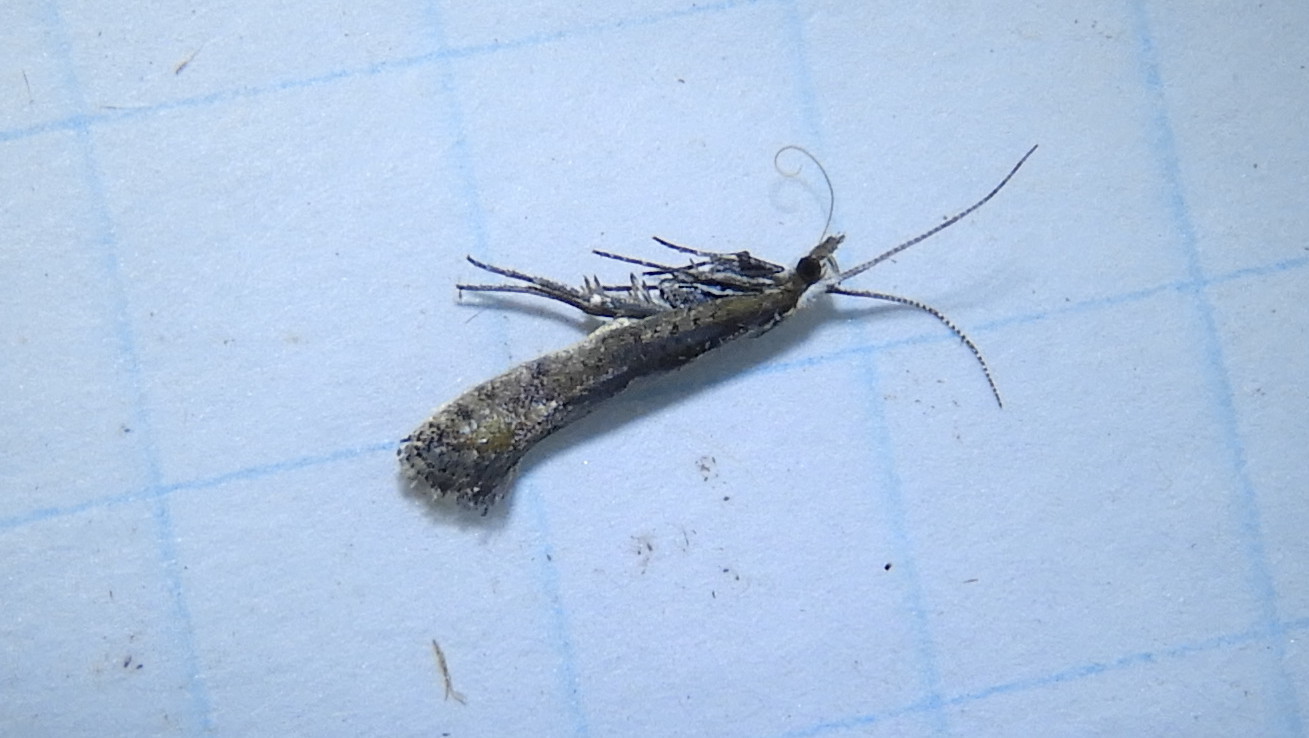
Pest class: diamondback_moth